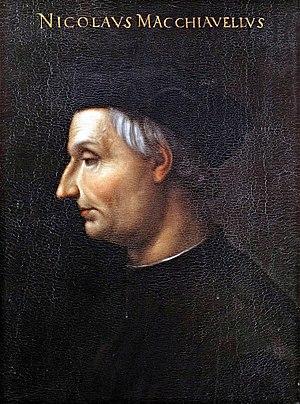
Jean Bodin, né en 1529 ou 1530 à Angers et mort en 1596 à Laon, est un jurisconsulte, économiste, philosophe et théoricien politique français, qui influença l’histoire intellectuelle de l’Europe par ses théories économiques et ses principes de « bon gouvernement » exposés dans des ouvrages souvent réédités. La diffusion du plus célèbre d'entre eux, Les Six Livres de la République, n'a été égalée que par De l'esprit des lois de Montesquieu. En économie politique, il perçoit les dangers de l'inflation et élabore la théorie quantitative de la monnaie à l'occasion d'une controverse avec Monsieur de Malestroit. Enfin, il établit une méthode comparative en droit et en histoire qui fécondera les travaux de Grotius et Pufendorf.
Nicolas Machiavel est un penseur humaniste florentin de la Renaissance, né le 3 mai 1469 à Florence, ville où il meurt le 21 juin 1527. Théoricien de la politique, de l'histoire et de la guerre, mais aussi poète et dramaturge, il a été pendant quatorze ans fonctionnaire de la République florentine pour laquelle il a effectué plusieurs missions diplomatiques, notamment auprès de la papauté et de la cour de France. Durant toutes ces années, il observe de près la mécanique du pouvoir et le jeu des ambitions concurrentes. Machiavel est à ce titre, avec Thucydide, l'un des fondateurs du courant réaliste en politique internationale. Deux livres majeurs ont surtout assuré la célébrité du Florentin : Le Prince et Discours sur la première décade de Tite-Live.
L’histoire de la civilisation en Occident est l’étude des faits qui ont constitué l’identité de l'homme occidental. Elle s'inscrit dans une approche culturelle, celle de l'histoire des mentalités, selon l'analyse de la troisième génération de l'école des Annales, parfois appelée Nouvelle Histoire.